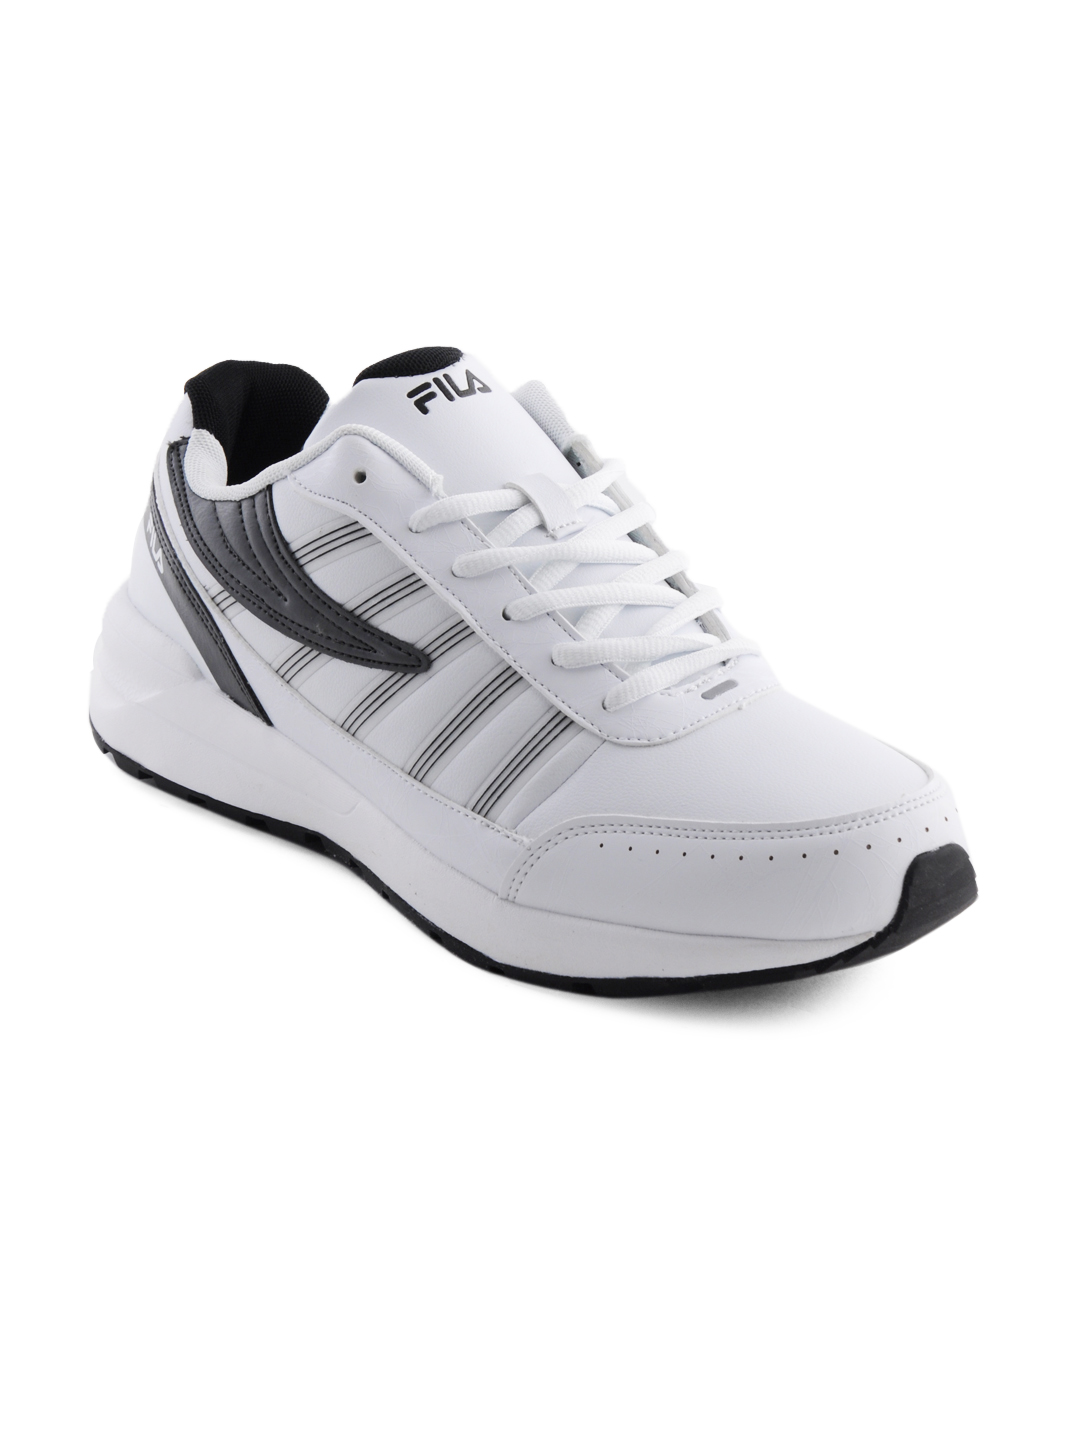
Fila Men Carbon White Casual Shoes
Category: Footwear / Shoes / Casual Shoes
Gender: Men
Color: White
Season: Summer 2012
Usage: Casual